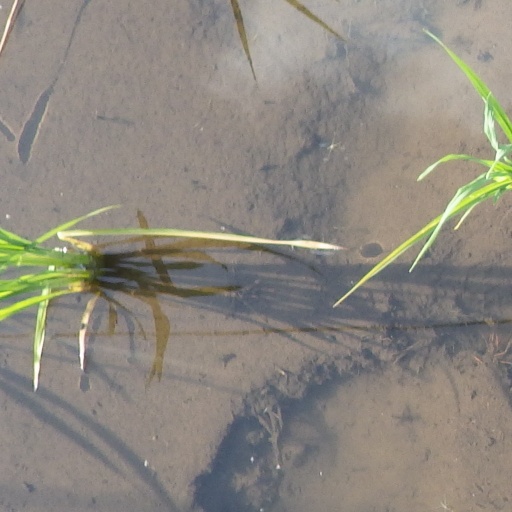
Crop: rice